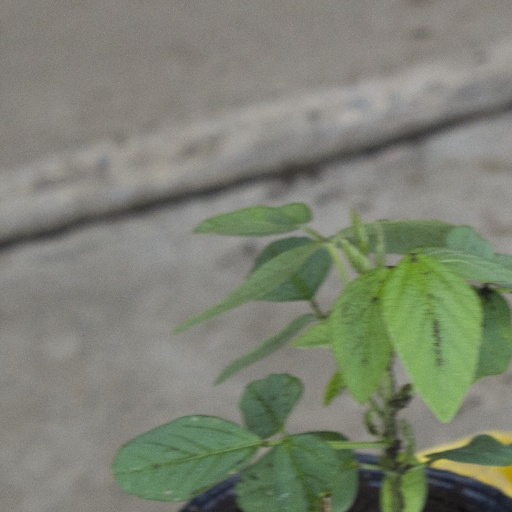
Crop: soybean